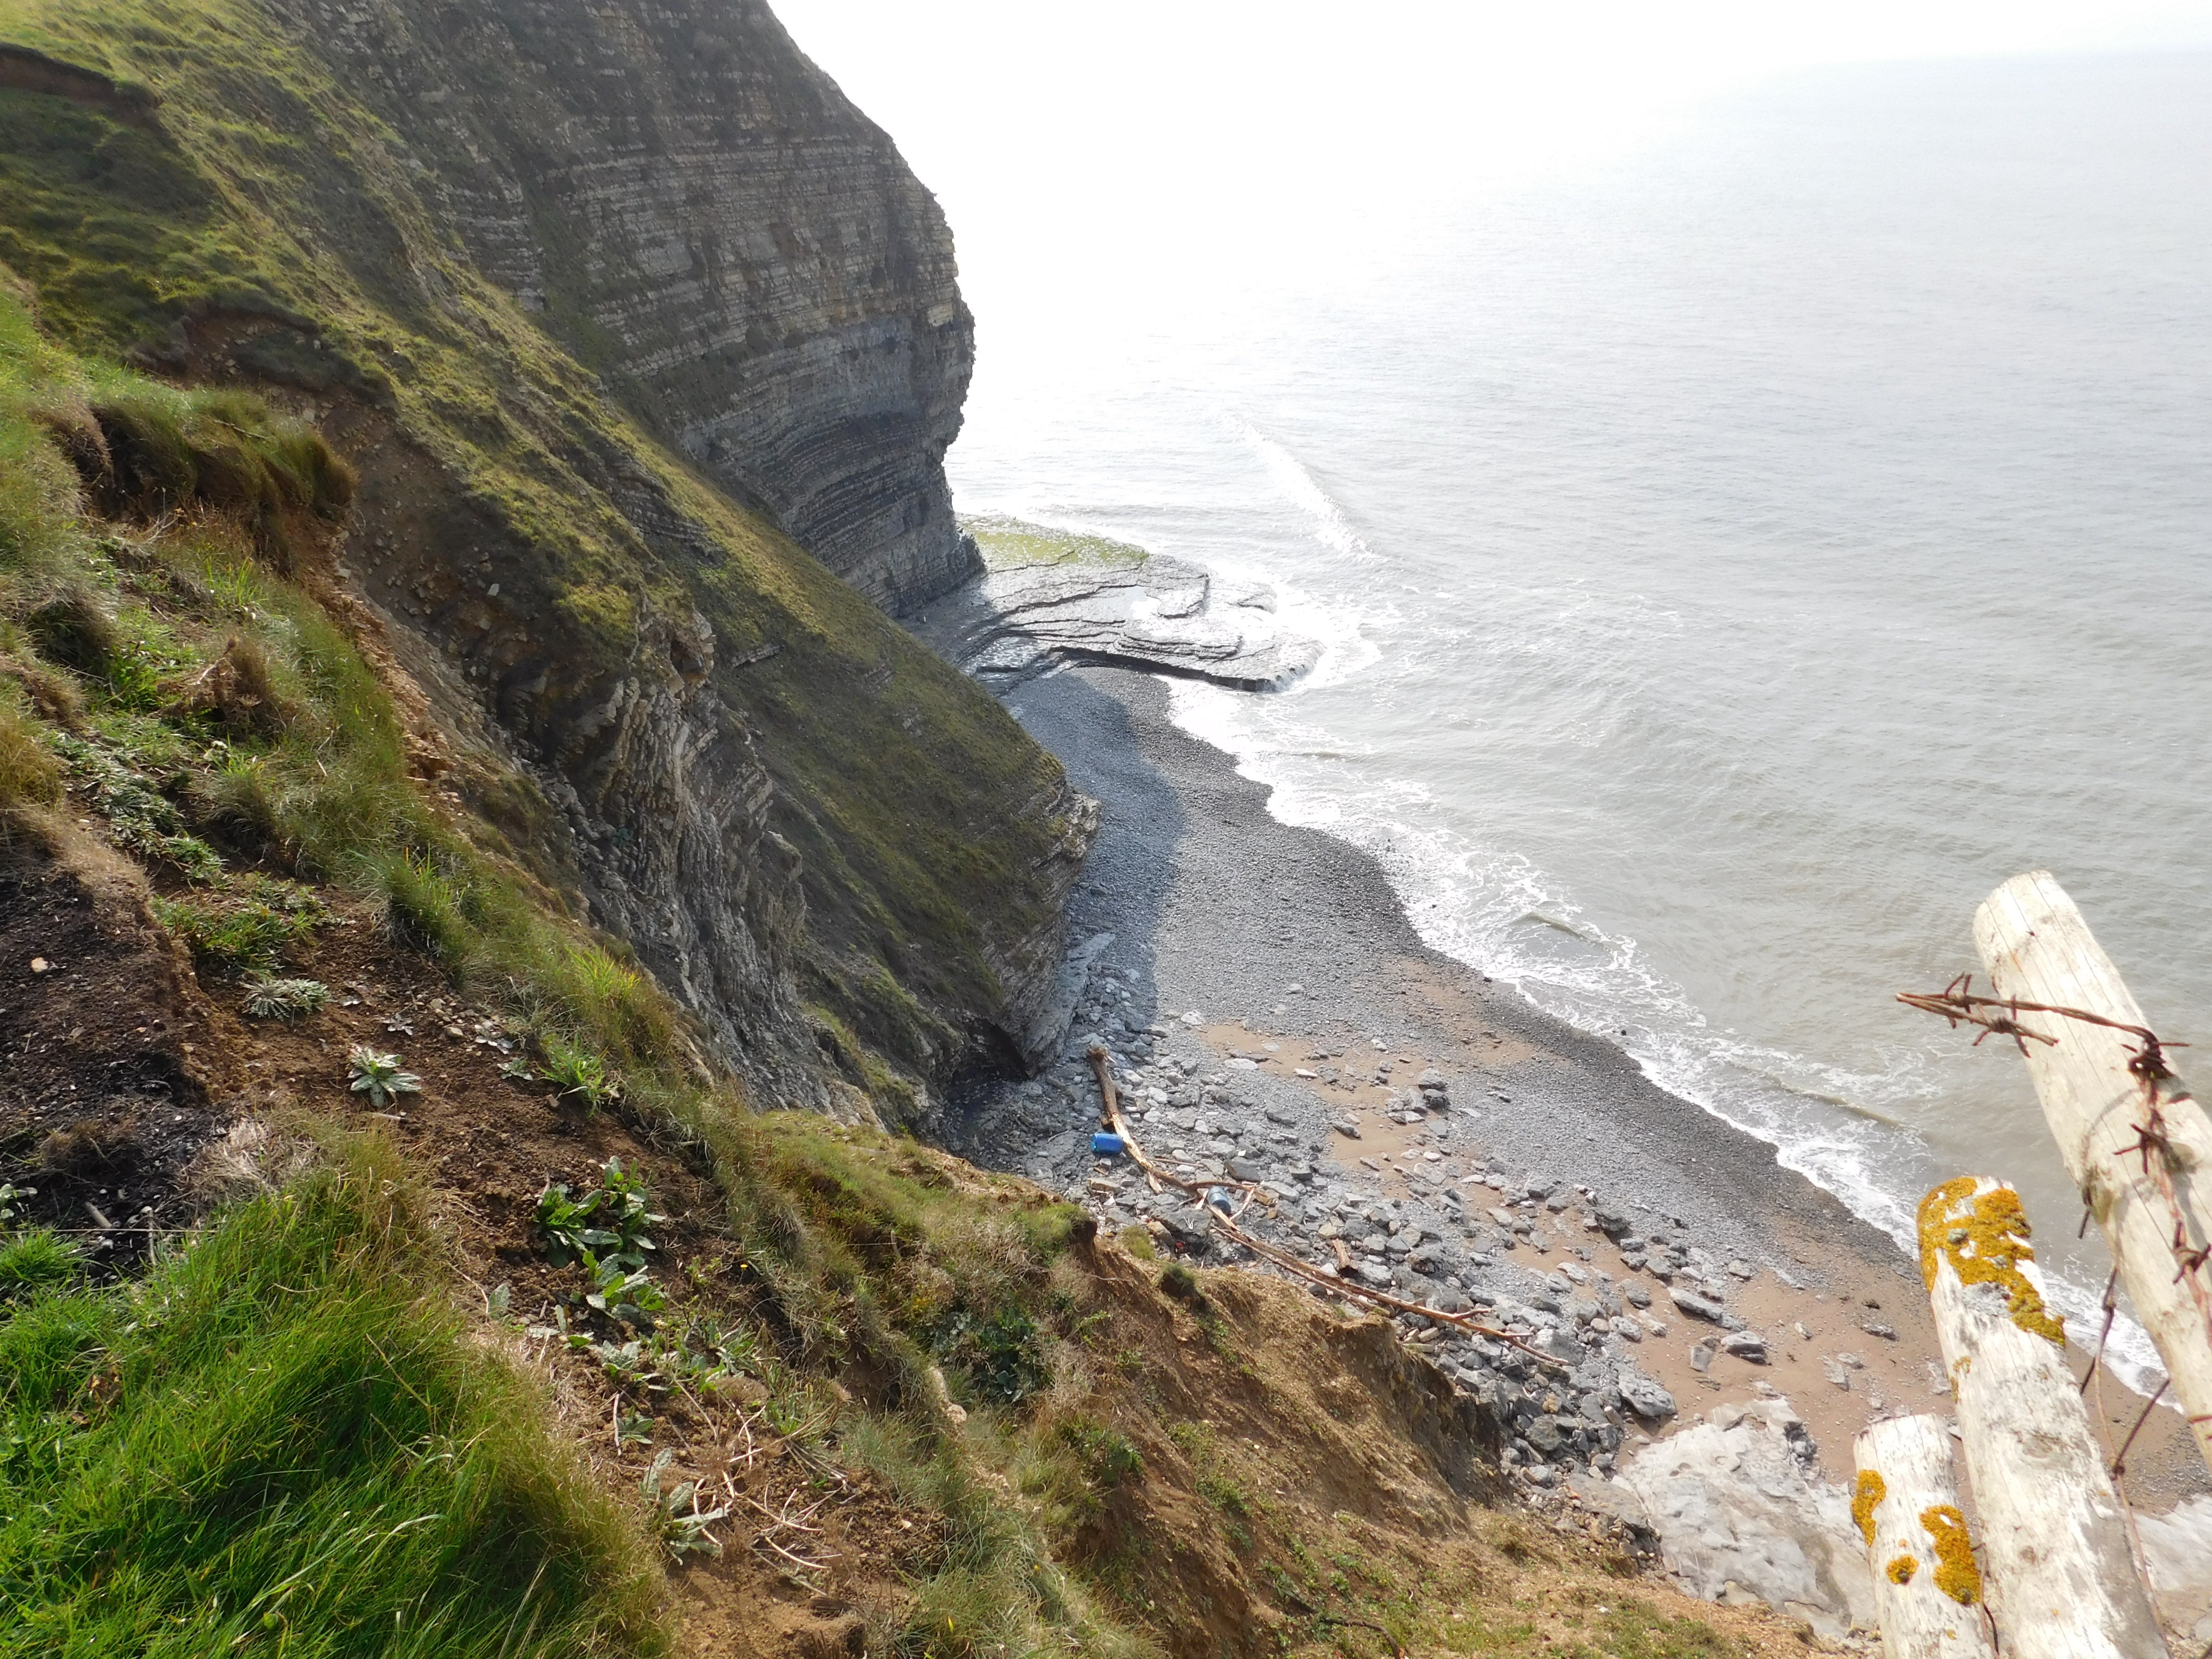
beach, sea, coast, rock, ocean, walking, mountain, shore, wave, mountain range, cliff, cove, bay, fjord, terrain, body of water, geology, cape, landform, geological phenomenon